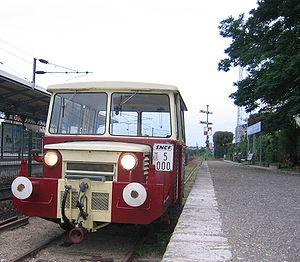
Rosny-Rail est un musée ferroviaire installé en gare de Rosny-sous-Bois.